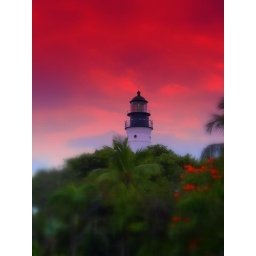
red sky in morning